Harriet Pickens

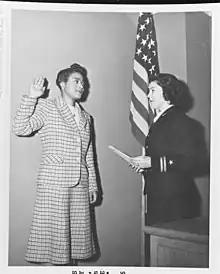
Harriet Ida Pickens being sworn in as an Apprentice Seaman by Lieutenant Rosamond D. Selle, USNR, in New York City, 1944.

The Women's Reserve force of the US Navy, known as the WAVES (Women Accepted for Volunteer Emergency Service), was established on 30 July 1942. WAVES women were restricted to service with the US, but African American women were excluded. Though many tried to enlist, then Secretary of the US Navy Frank Knox refused their admission. From early 1944, thanks to the efforts of activists and advocates including the NAACP, African American men were able to enlist in the officer corps, but African American women remained excluded. Following Knox's sudden death in April 1944, the pressure was increased, and on October 19, President Franklin D. Roosevelt authorized their inclusion in the WAVES - which was to be fully integrated. Harriet Pickens, along with social worker Frances Wills, were chosen as the first African American female recruits.